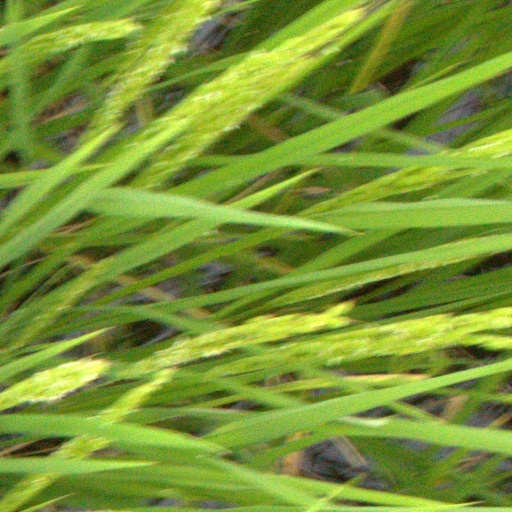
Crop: rice